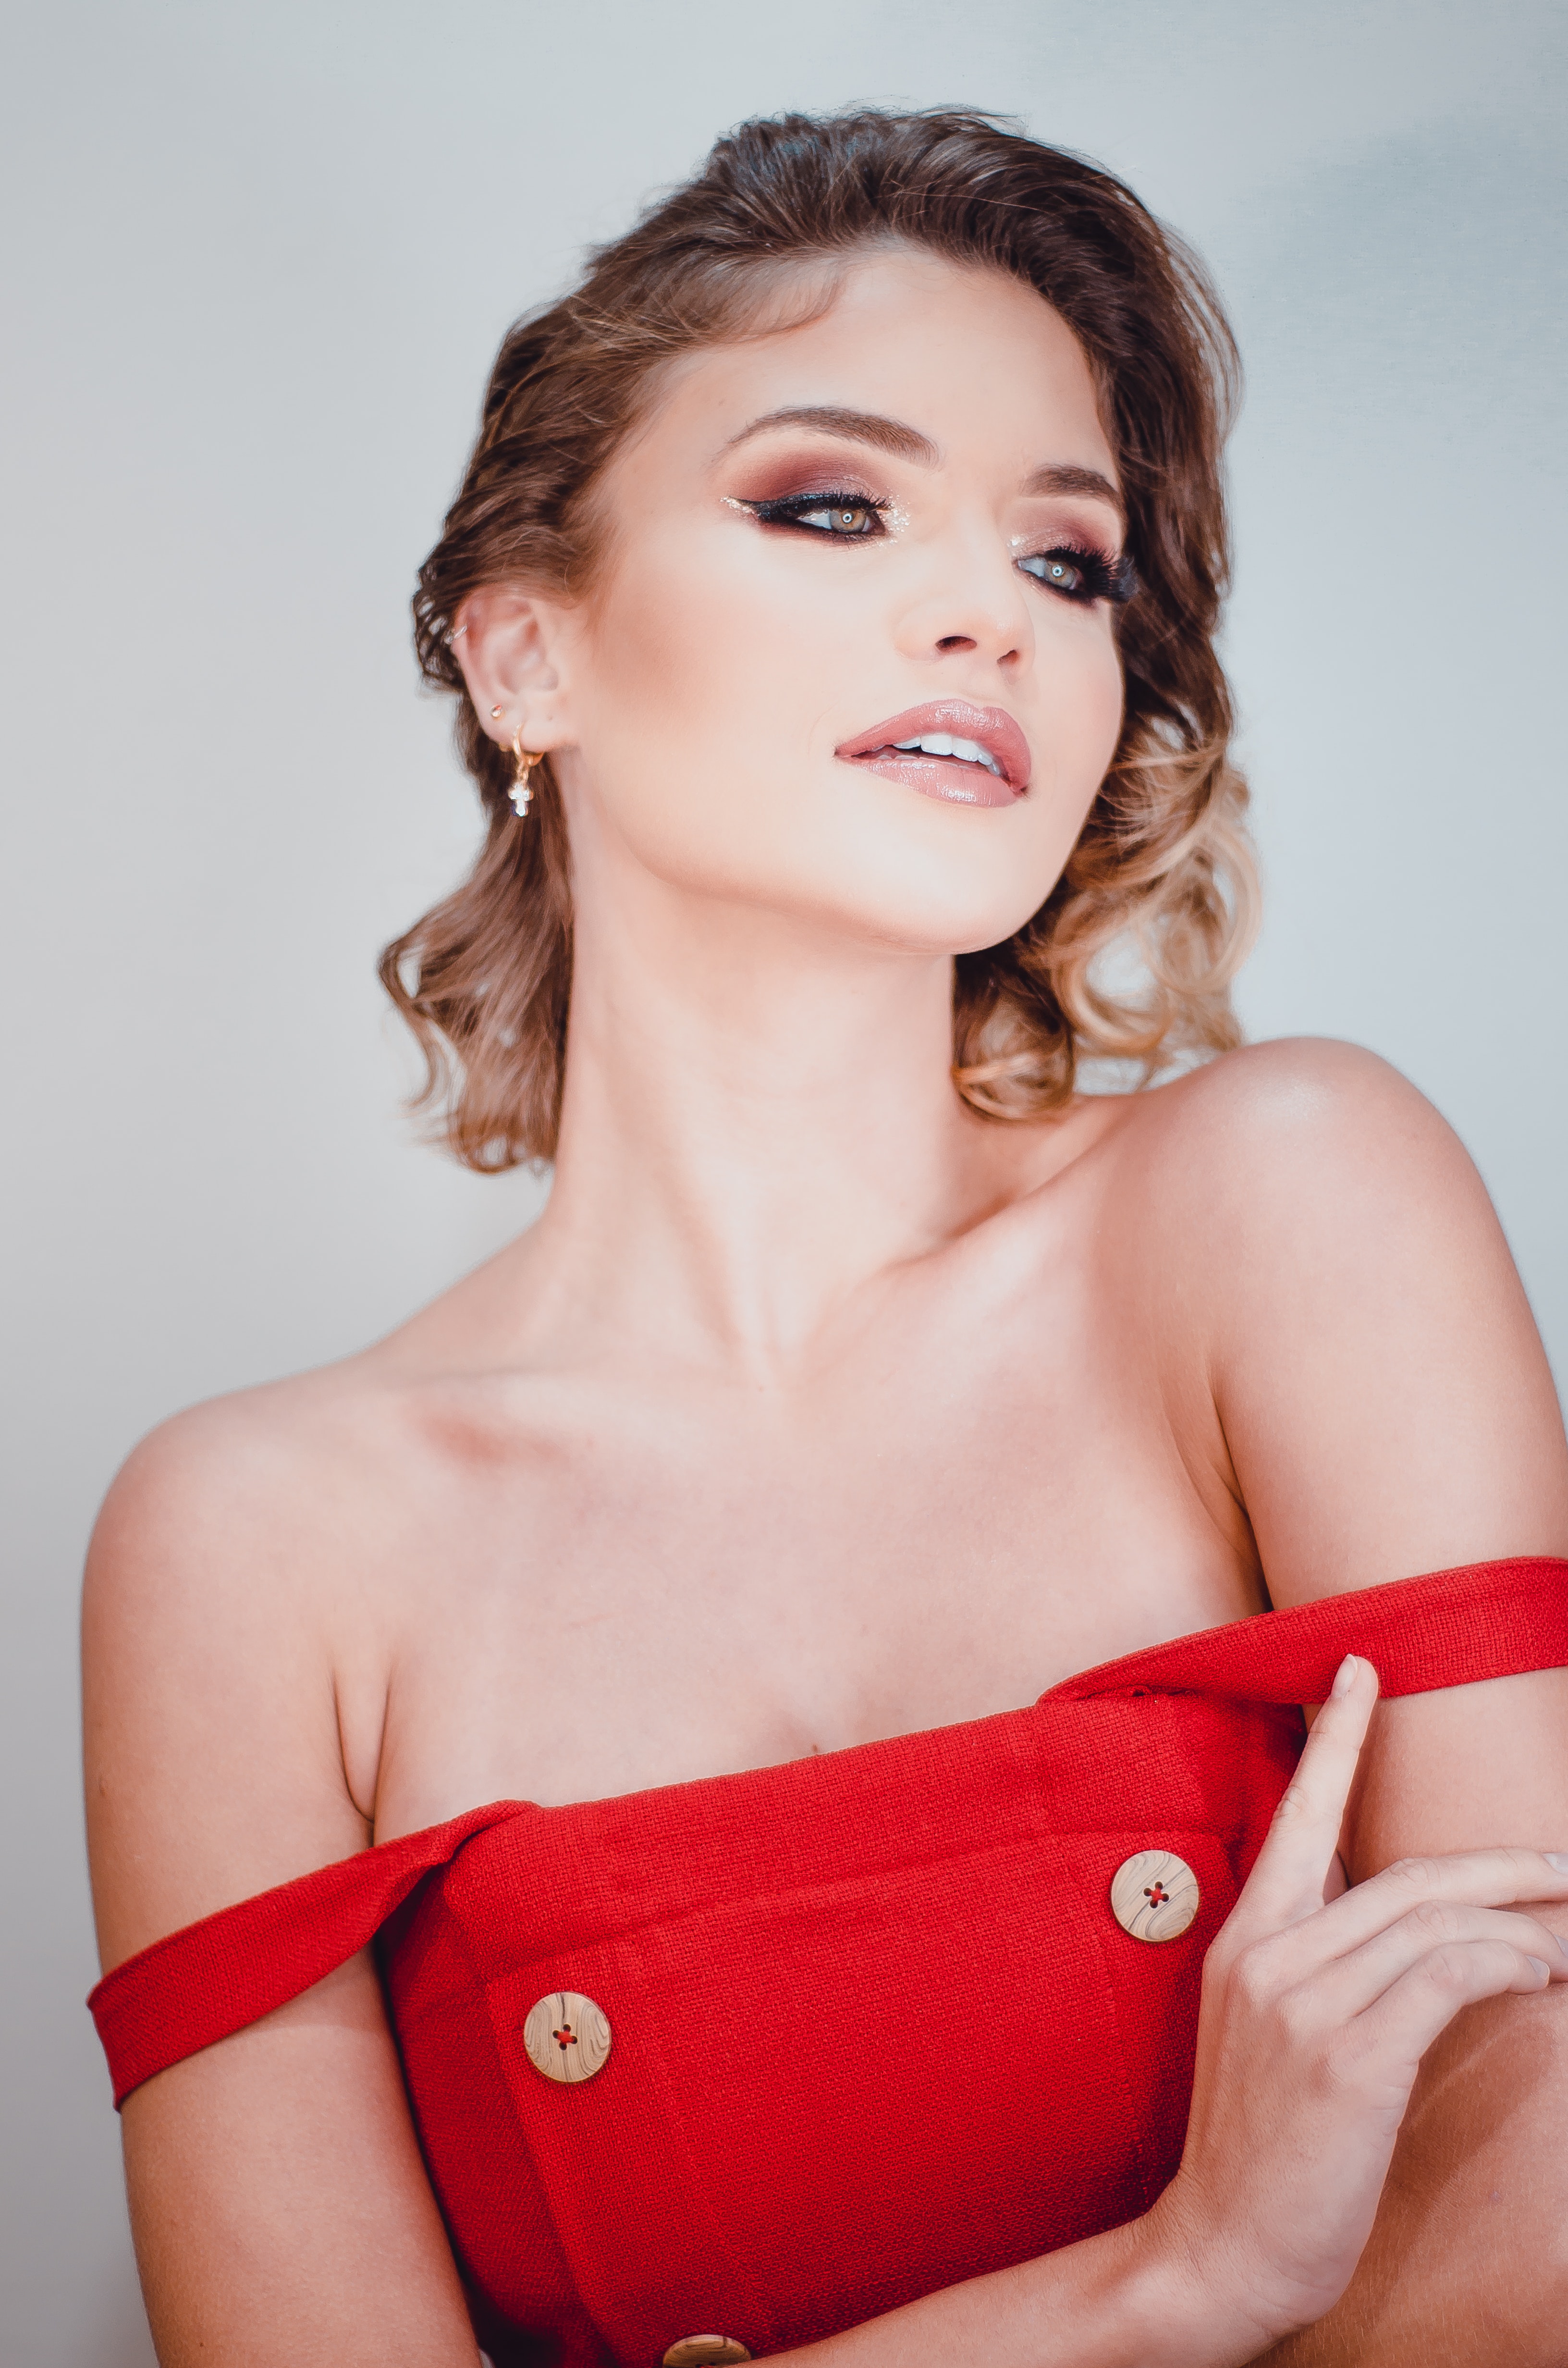
hair, face, red, lip, shoulder, skin, beauty, hairstyle, photo shoot, model, brown hair, arm, blond, long hair, joint, dress, neck, photography, fashion model